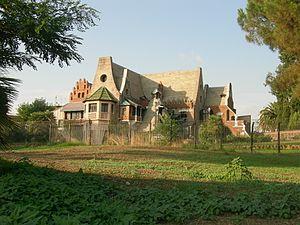
La villa Torlonia est une ancienne villa de la famille Torlonia construite au début du XIXᵉ siècle. Elle est localisée dans le quartier Nomentano de Rome et est devenue en 1978 un parc municipal qui abrite trois petits musées : le musée de la villa dans le Casino Nobile, le musée de la Casina delle Civette, et le Casino dei Principi.